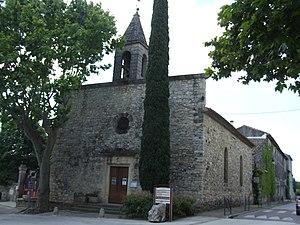
Temle protestant d'Arpaillargues-et-Aureillac, Gard
Arpaillargues-et-Aureillac est une commune française située dans le département du Gard, en région Occitanie.